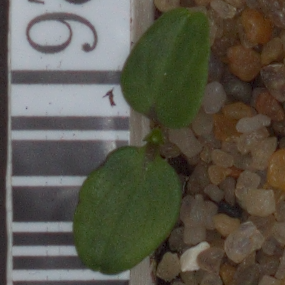
Label: cleavers